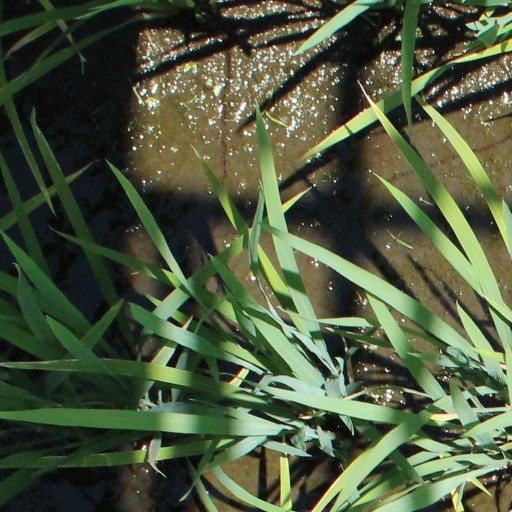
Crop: rice